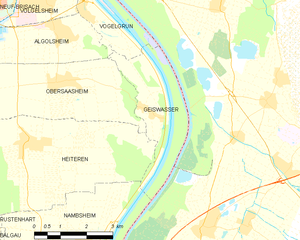
Carte des communes françaises